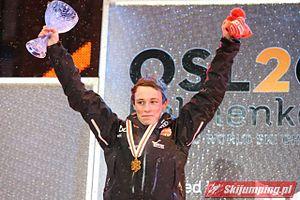
La coupe du monde de combiné nordique 2015-2016 est la 33ᵉ édition de la coupe du monde de combiné nordique, compétition de combiné nordique organisée annuellement. Elle se déroule du 28 novembre 2015 au 6 mars 2016.
Cette page reprend les résultats des différentes compétitions de combiné nordique de l'année 2011.